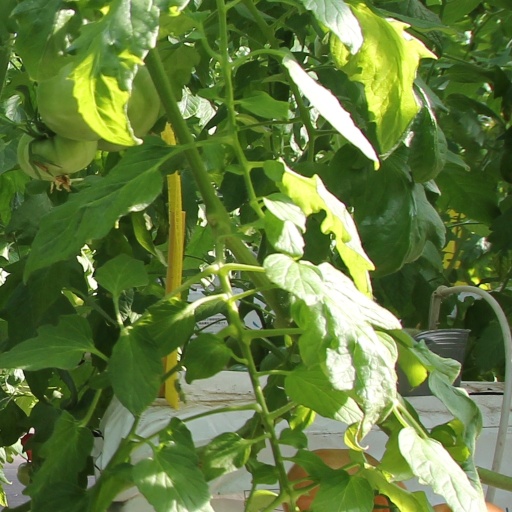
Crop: tomato